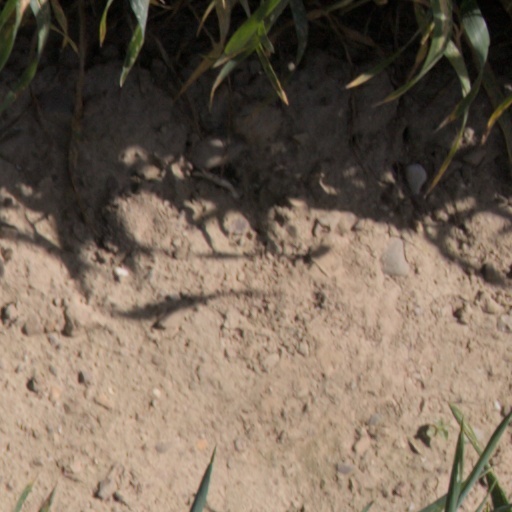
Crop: wheat